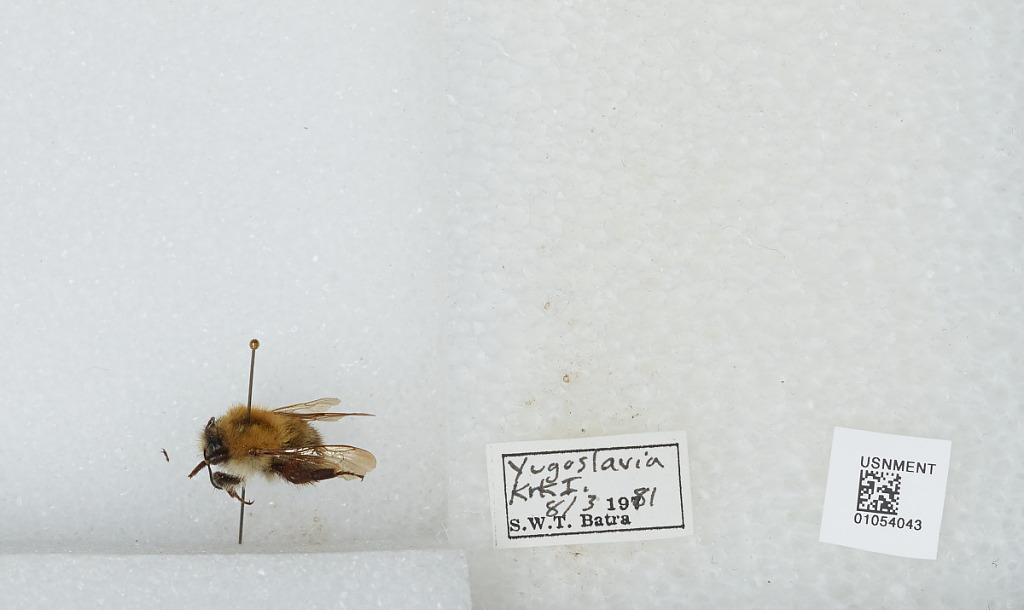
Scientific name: Bombus sp.
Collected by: S. Batra
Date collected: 1981-8-3
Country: Croatia
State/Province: Primorje-Gorski Kotar
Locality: Krk Island
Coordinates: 45.0276, 14.5761